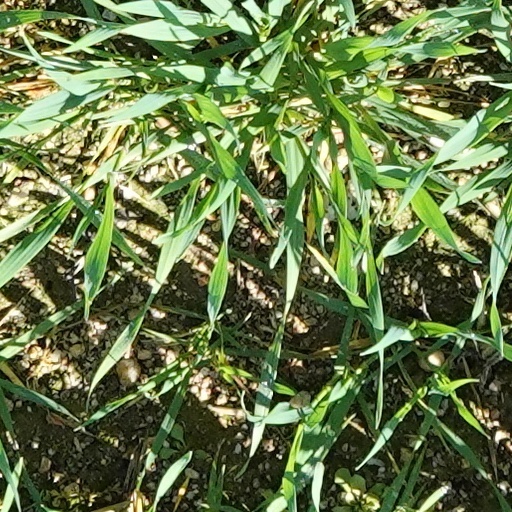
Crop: wheat